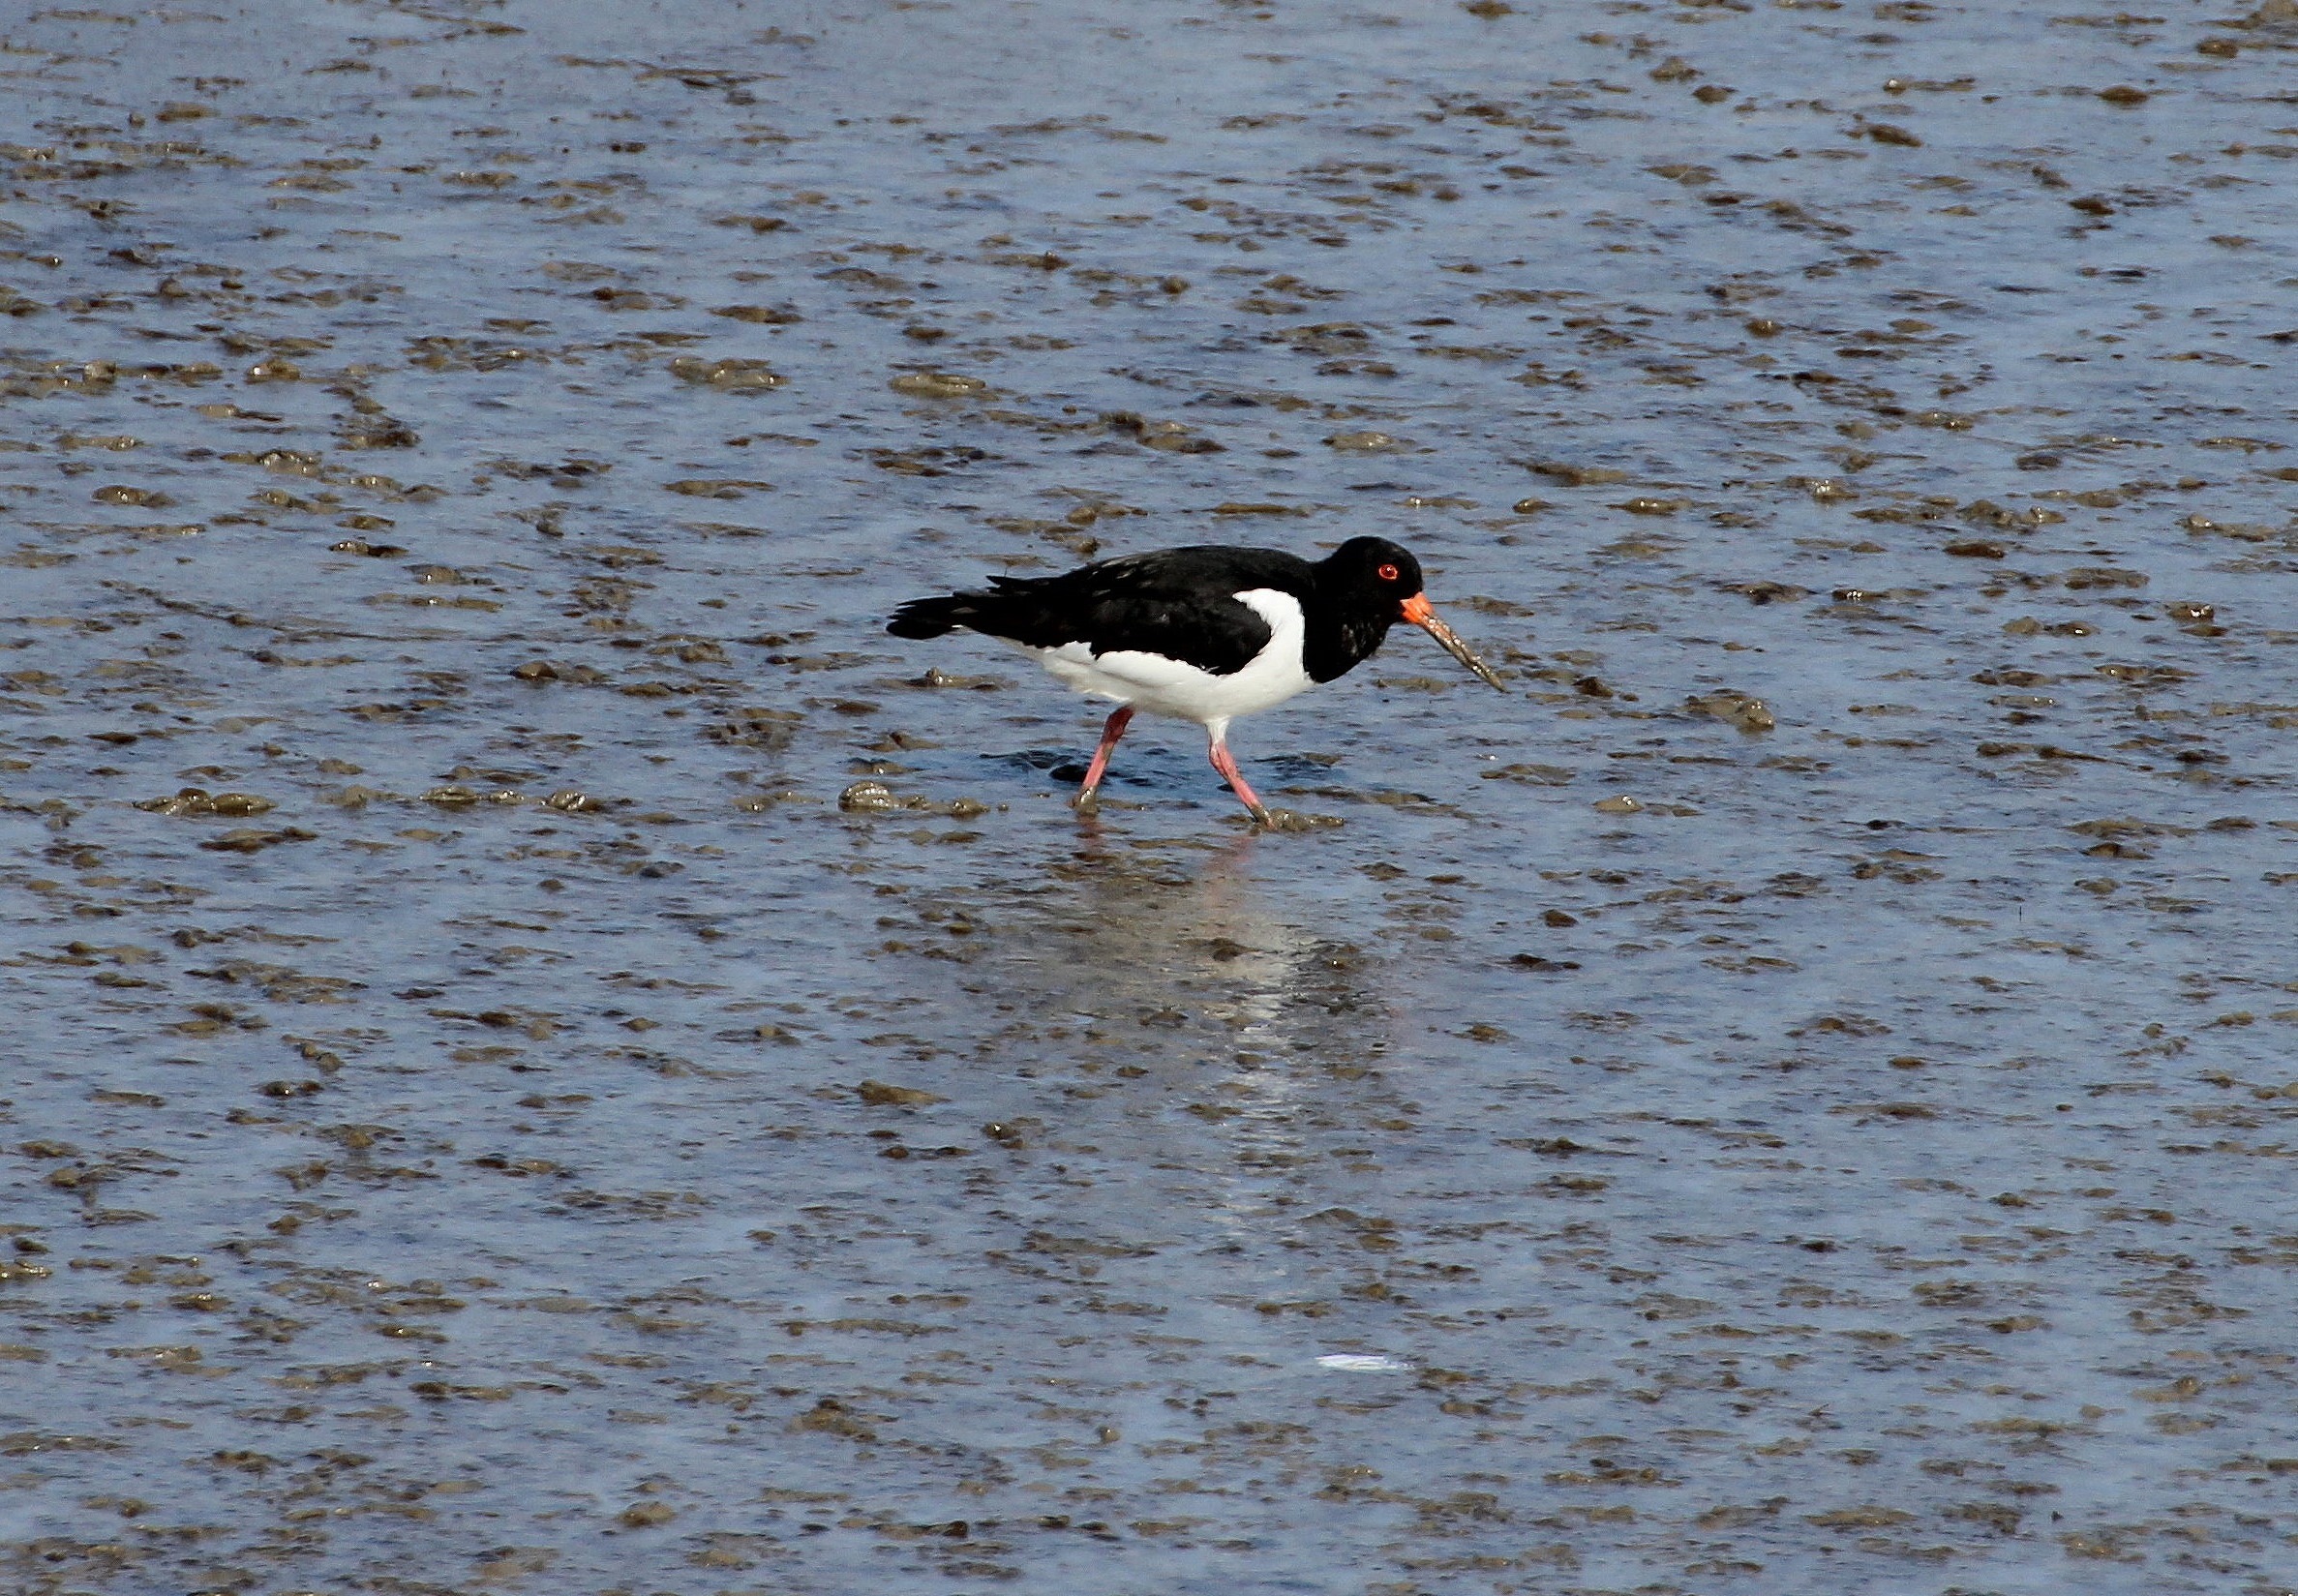
sea, bird, animal, seabird, wildlife, fauna, birds, animals, vertebrate, oystercatcher, water bird, shorebird, sea birds, watt bird, charadriiformes, seaduck, haematopodidae, watt birds